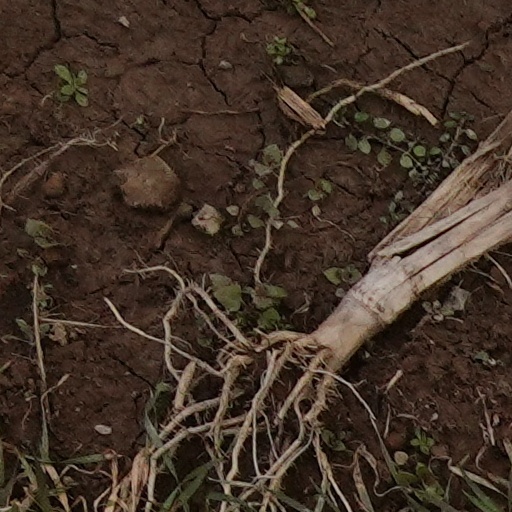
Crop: wheat